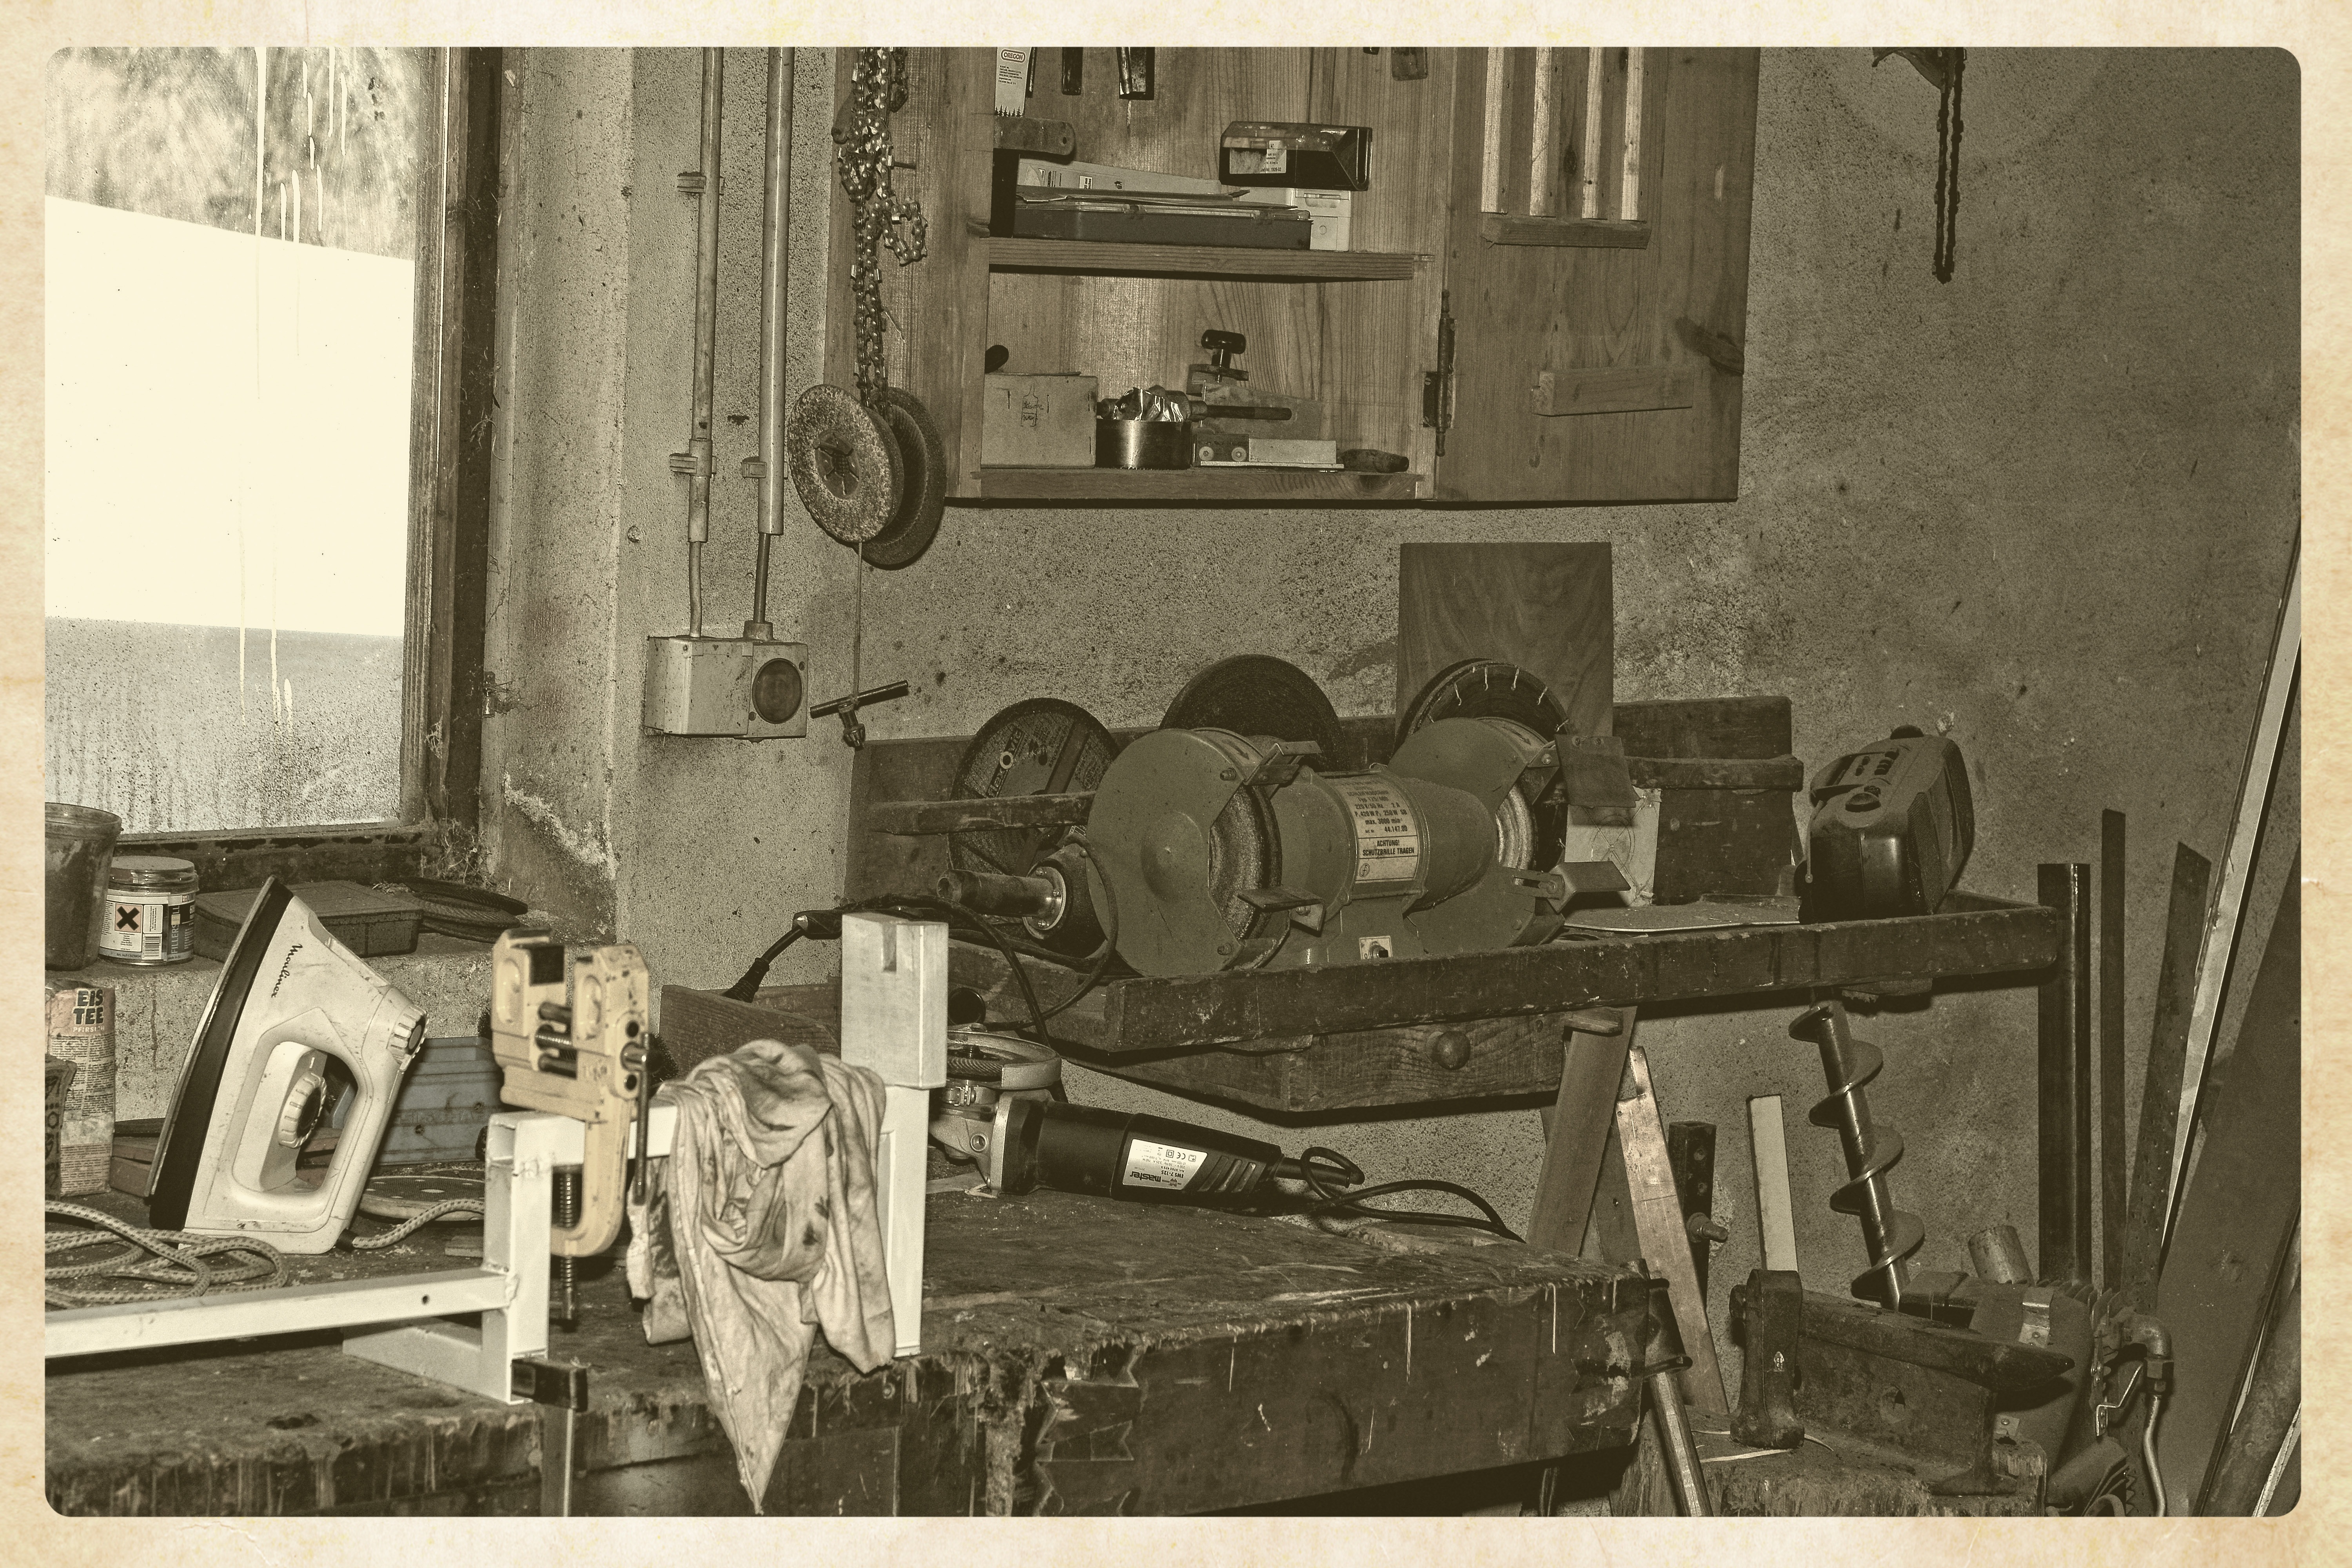
old, workshop, lumber, painting, art, sketch, drawing, photograph, history, past, old photo